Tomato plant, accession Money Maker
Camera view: tilt-top (135 deg); turntable rotation: 60 degrees
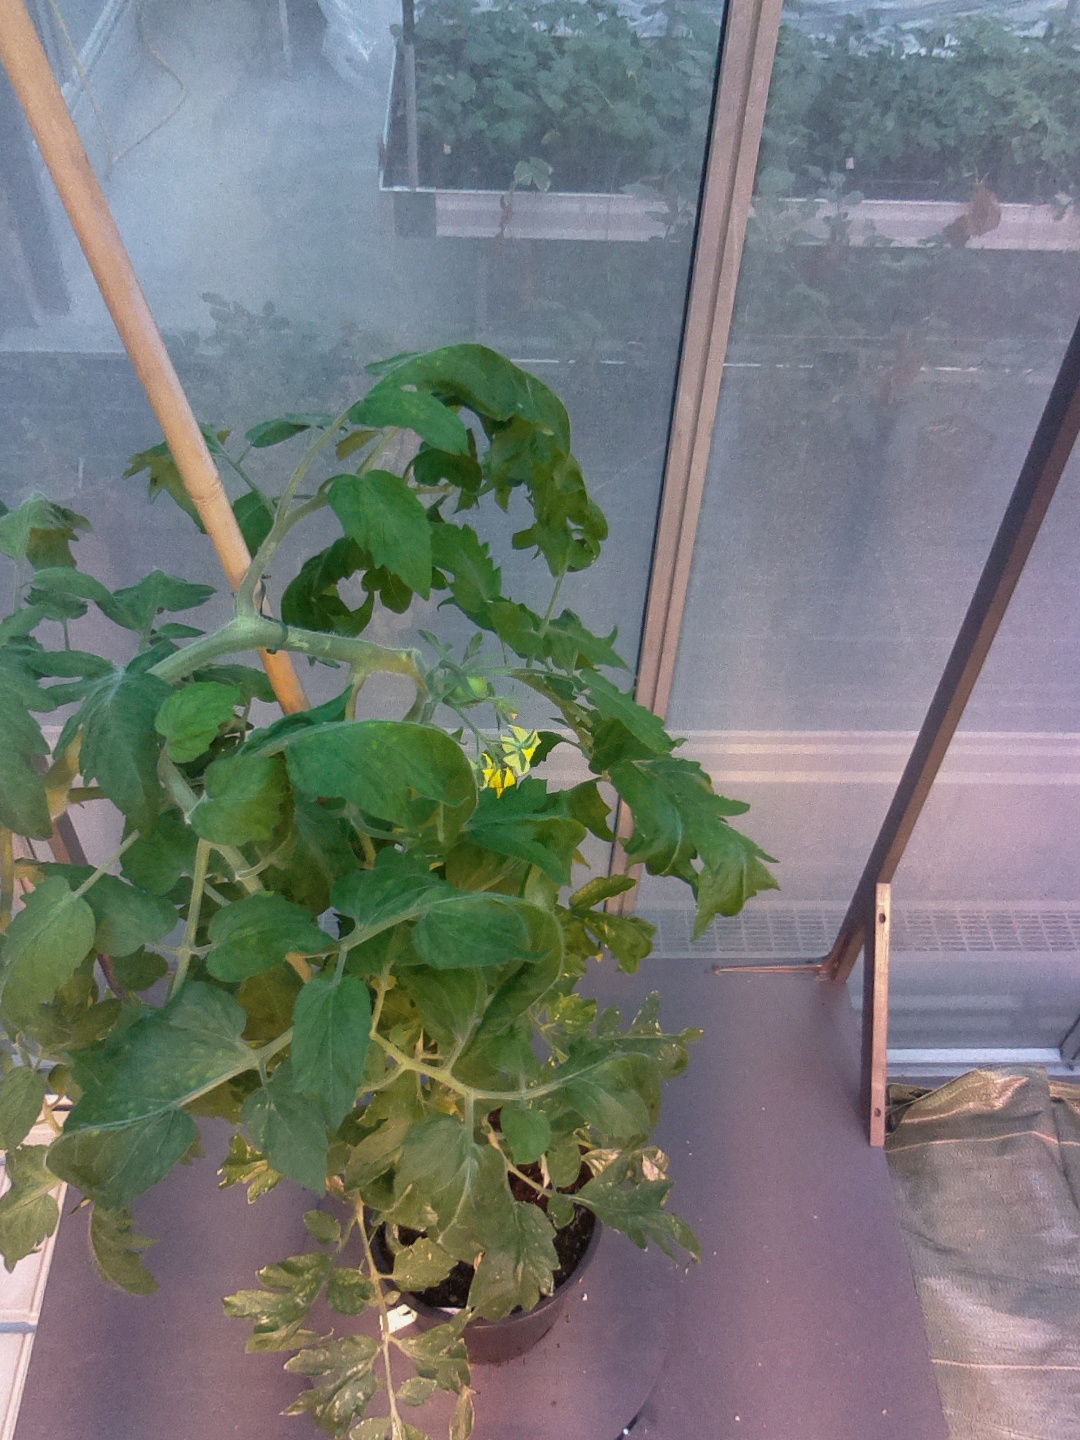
BBCH growth stage 71: 10%-20% of final fruit size